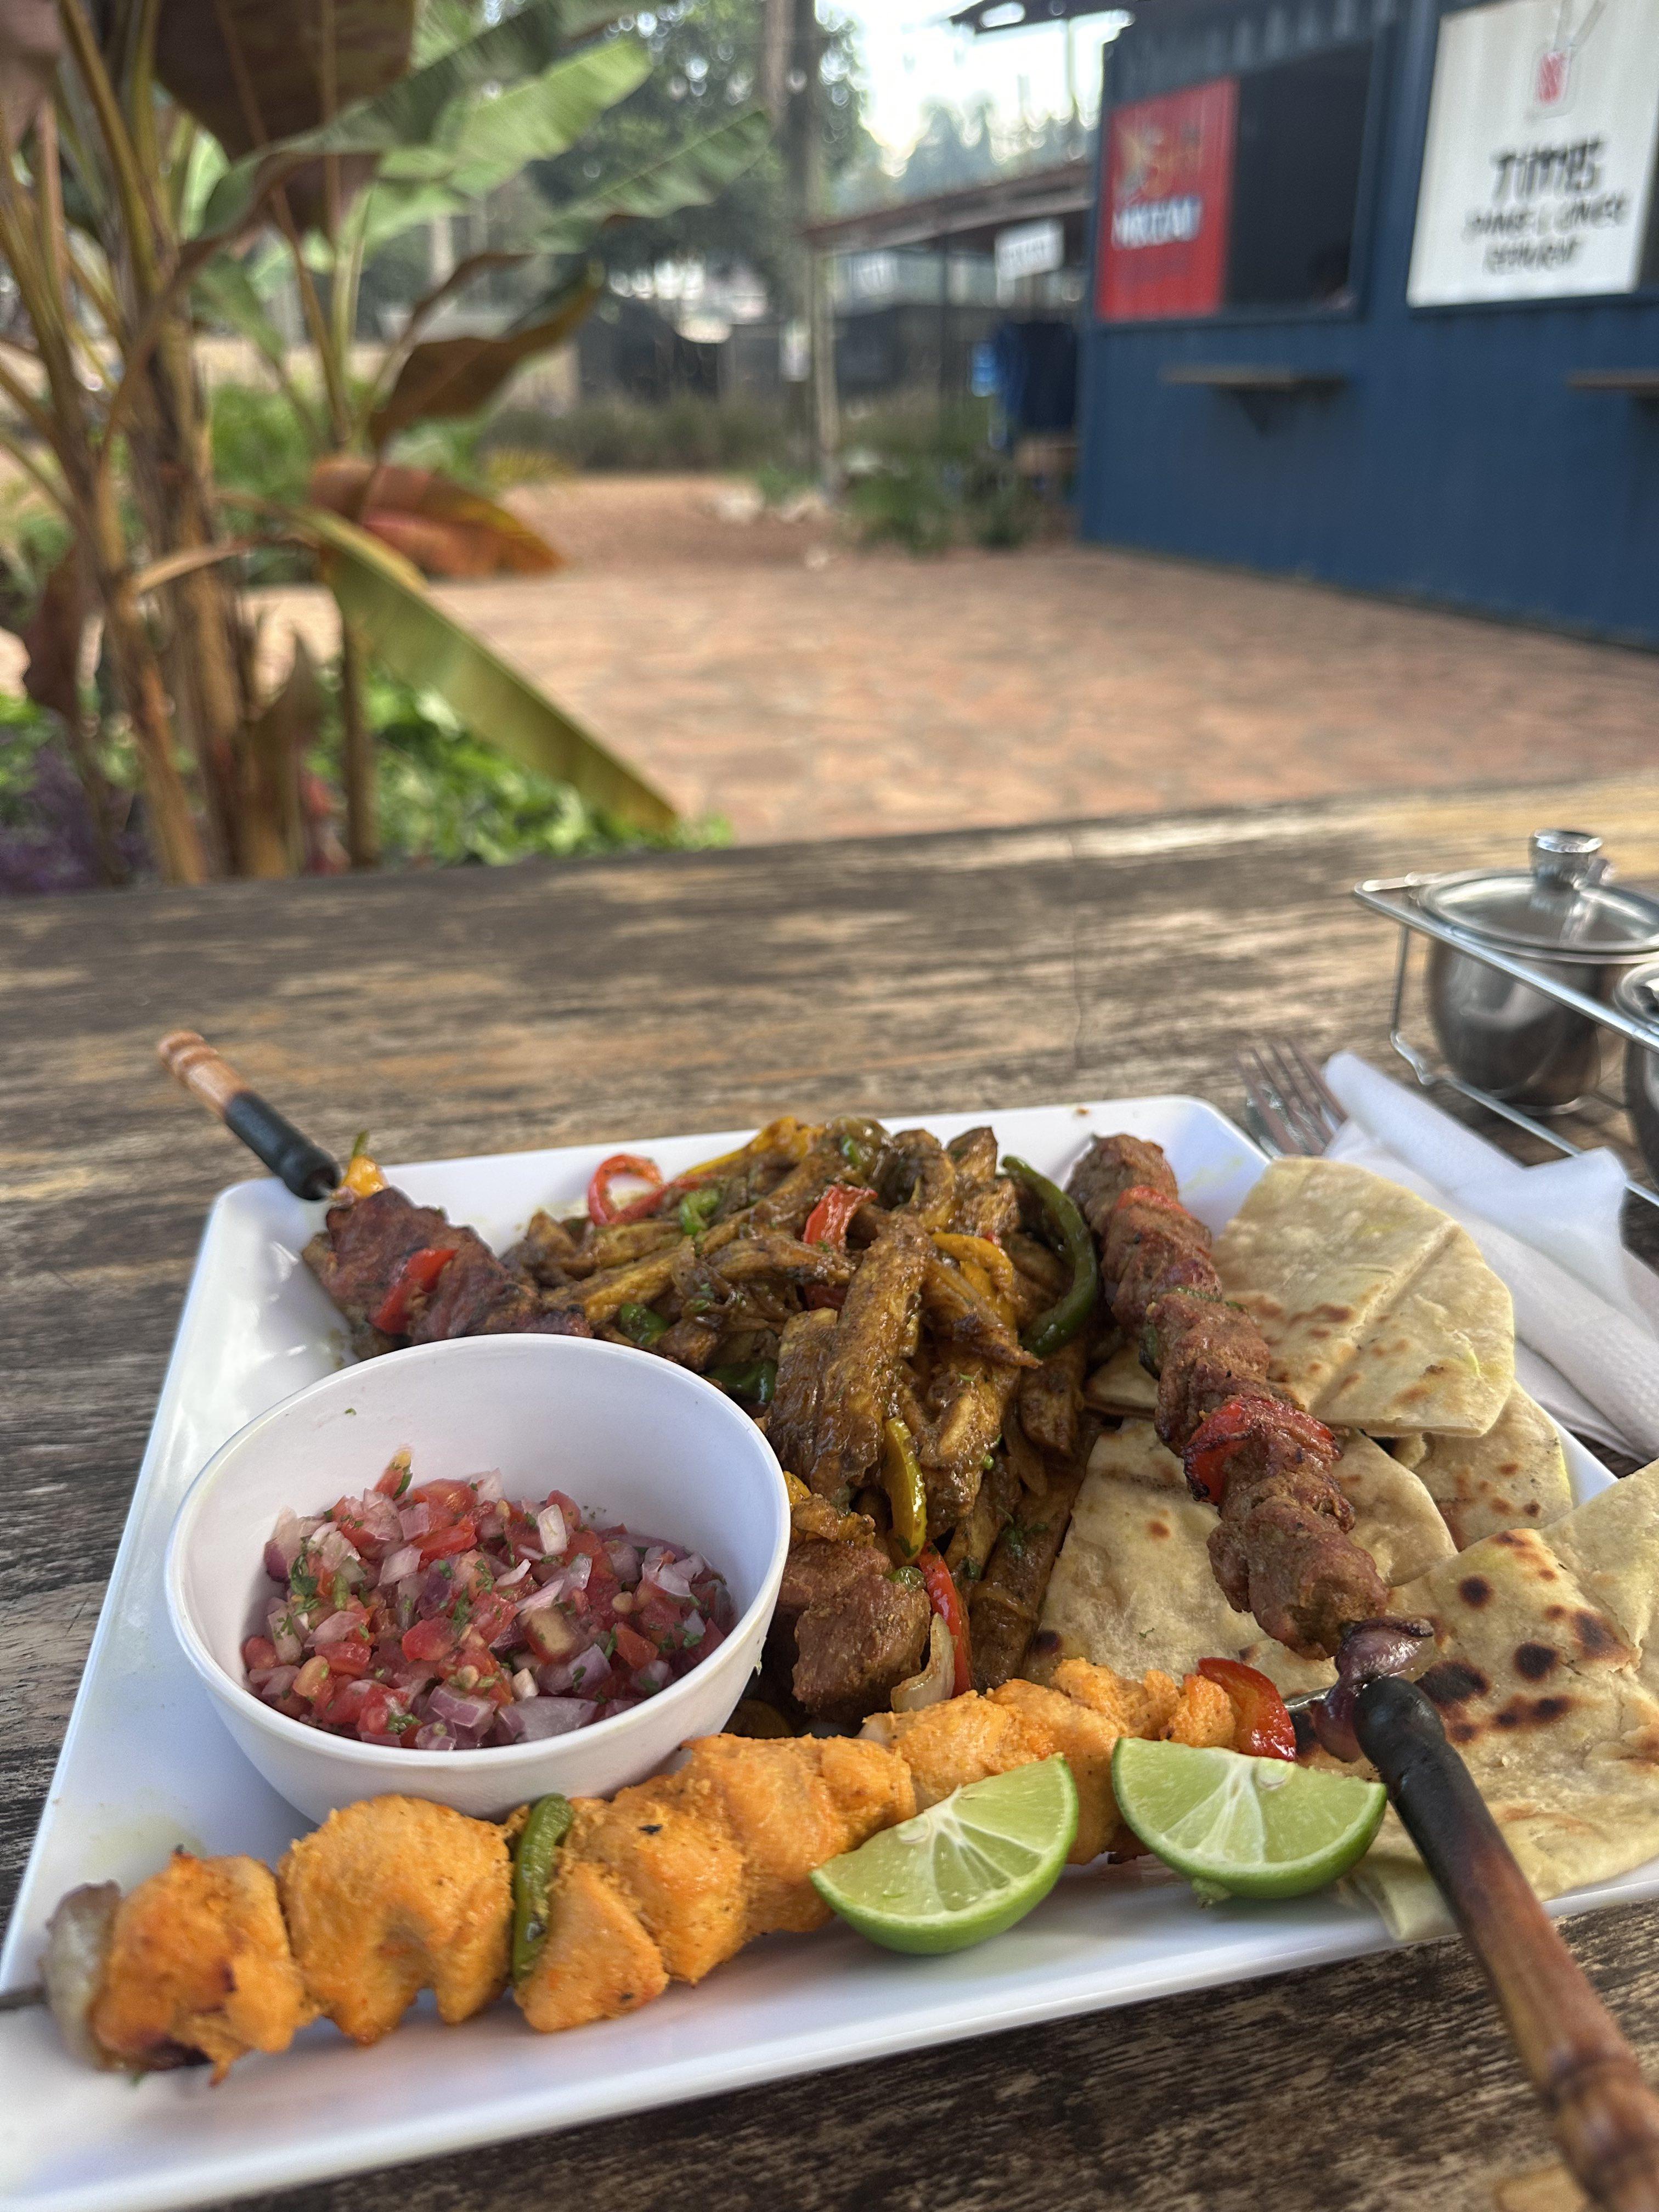
Meza kubwa iliyoundwa kutumia  mbao. Upande wa juu, sahani kubwa ya rangi nyeupe iliyo na chapati kando na mishakiki iliyodungwa kwenye vijiti. Kando kachumbari iliyo kwenye bakuli kidogo, viazi, limau.